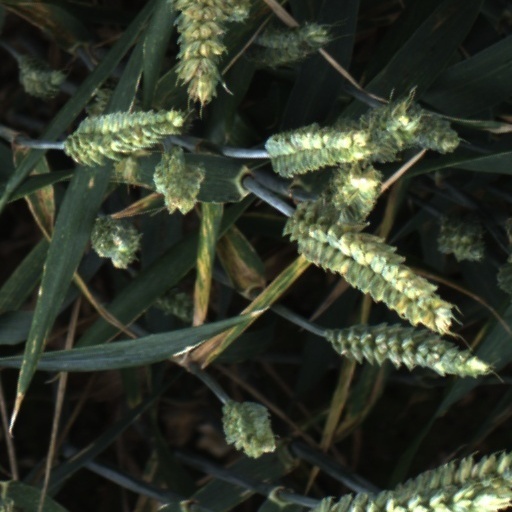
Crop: wheat